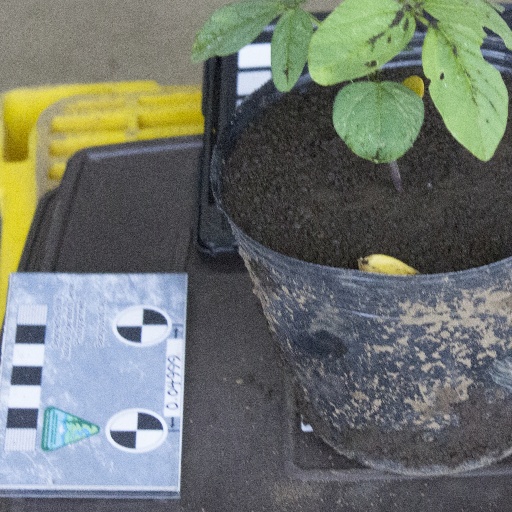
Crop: soybean